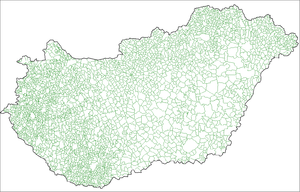
La localité correspond au découpage politique ultime du territoire hongrois. On y distingue cinq catégories : les communes, les grandes-communes, les villes, les villes de droit comital et enfin, les arrondissements de Budapest. La localité est une collectivité locale dirigée par un conseil local et un bourgmestre élus tous les quatre ans au suffrage universel ainsi qu'un organe administratif de l'État, opérateur de l'administration publique et de services obligatoires définis par la loi. La Hongrie compte 3152 localités pour presque dix millions d'habitants. La localité correspond au niveau LAU 2 de la nomenclature d'unités territoriales statistiques européenne.
Les subdivisions de la Hongrie sont l'organisation institutionnelle et administrative du territoire hongrois. On distingue plusieurs niveaux de division territoriale, qui peuvent remplir un objectif politique et administratif - sous forme de collectivité territoriale avec une assemblée élue -, électoral ou statistique.